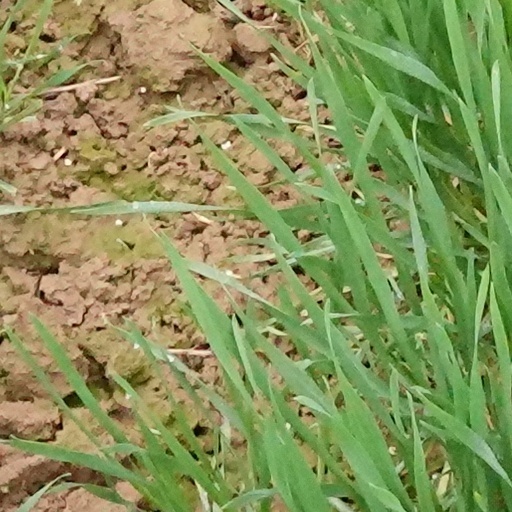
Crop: wheat